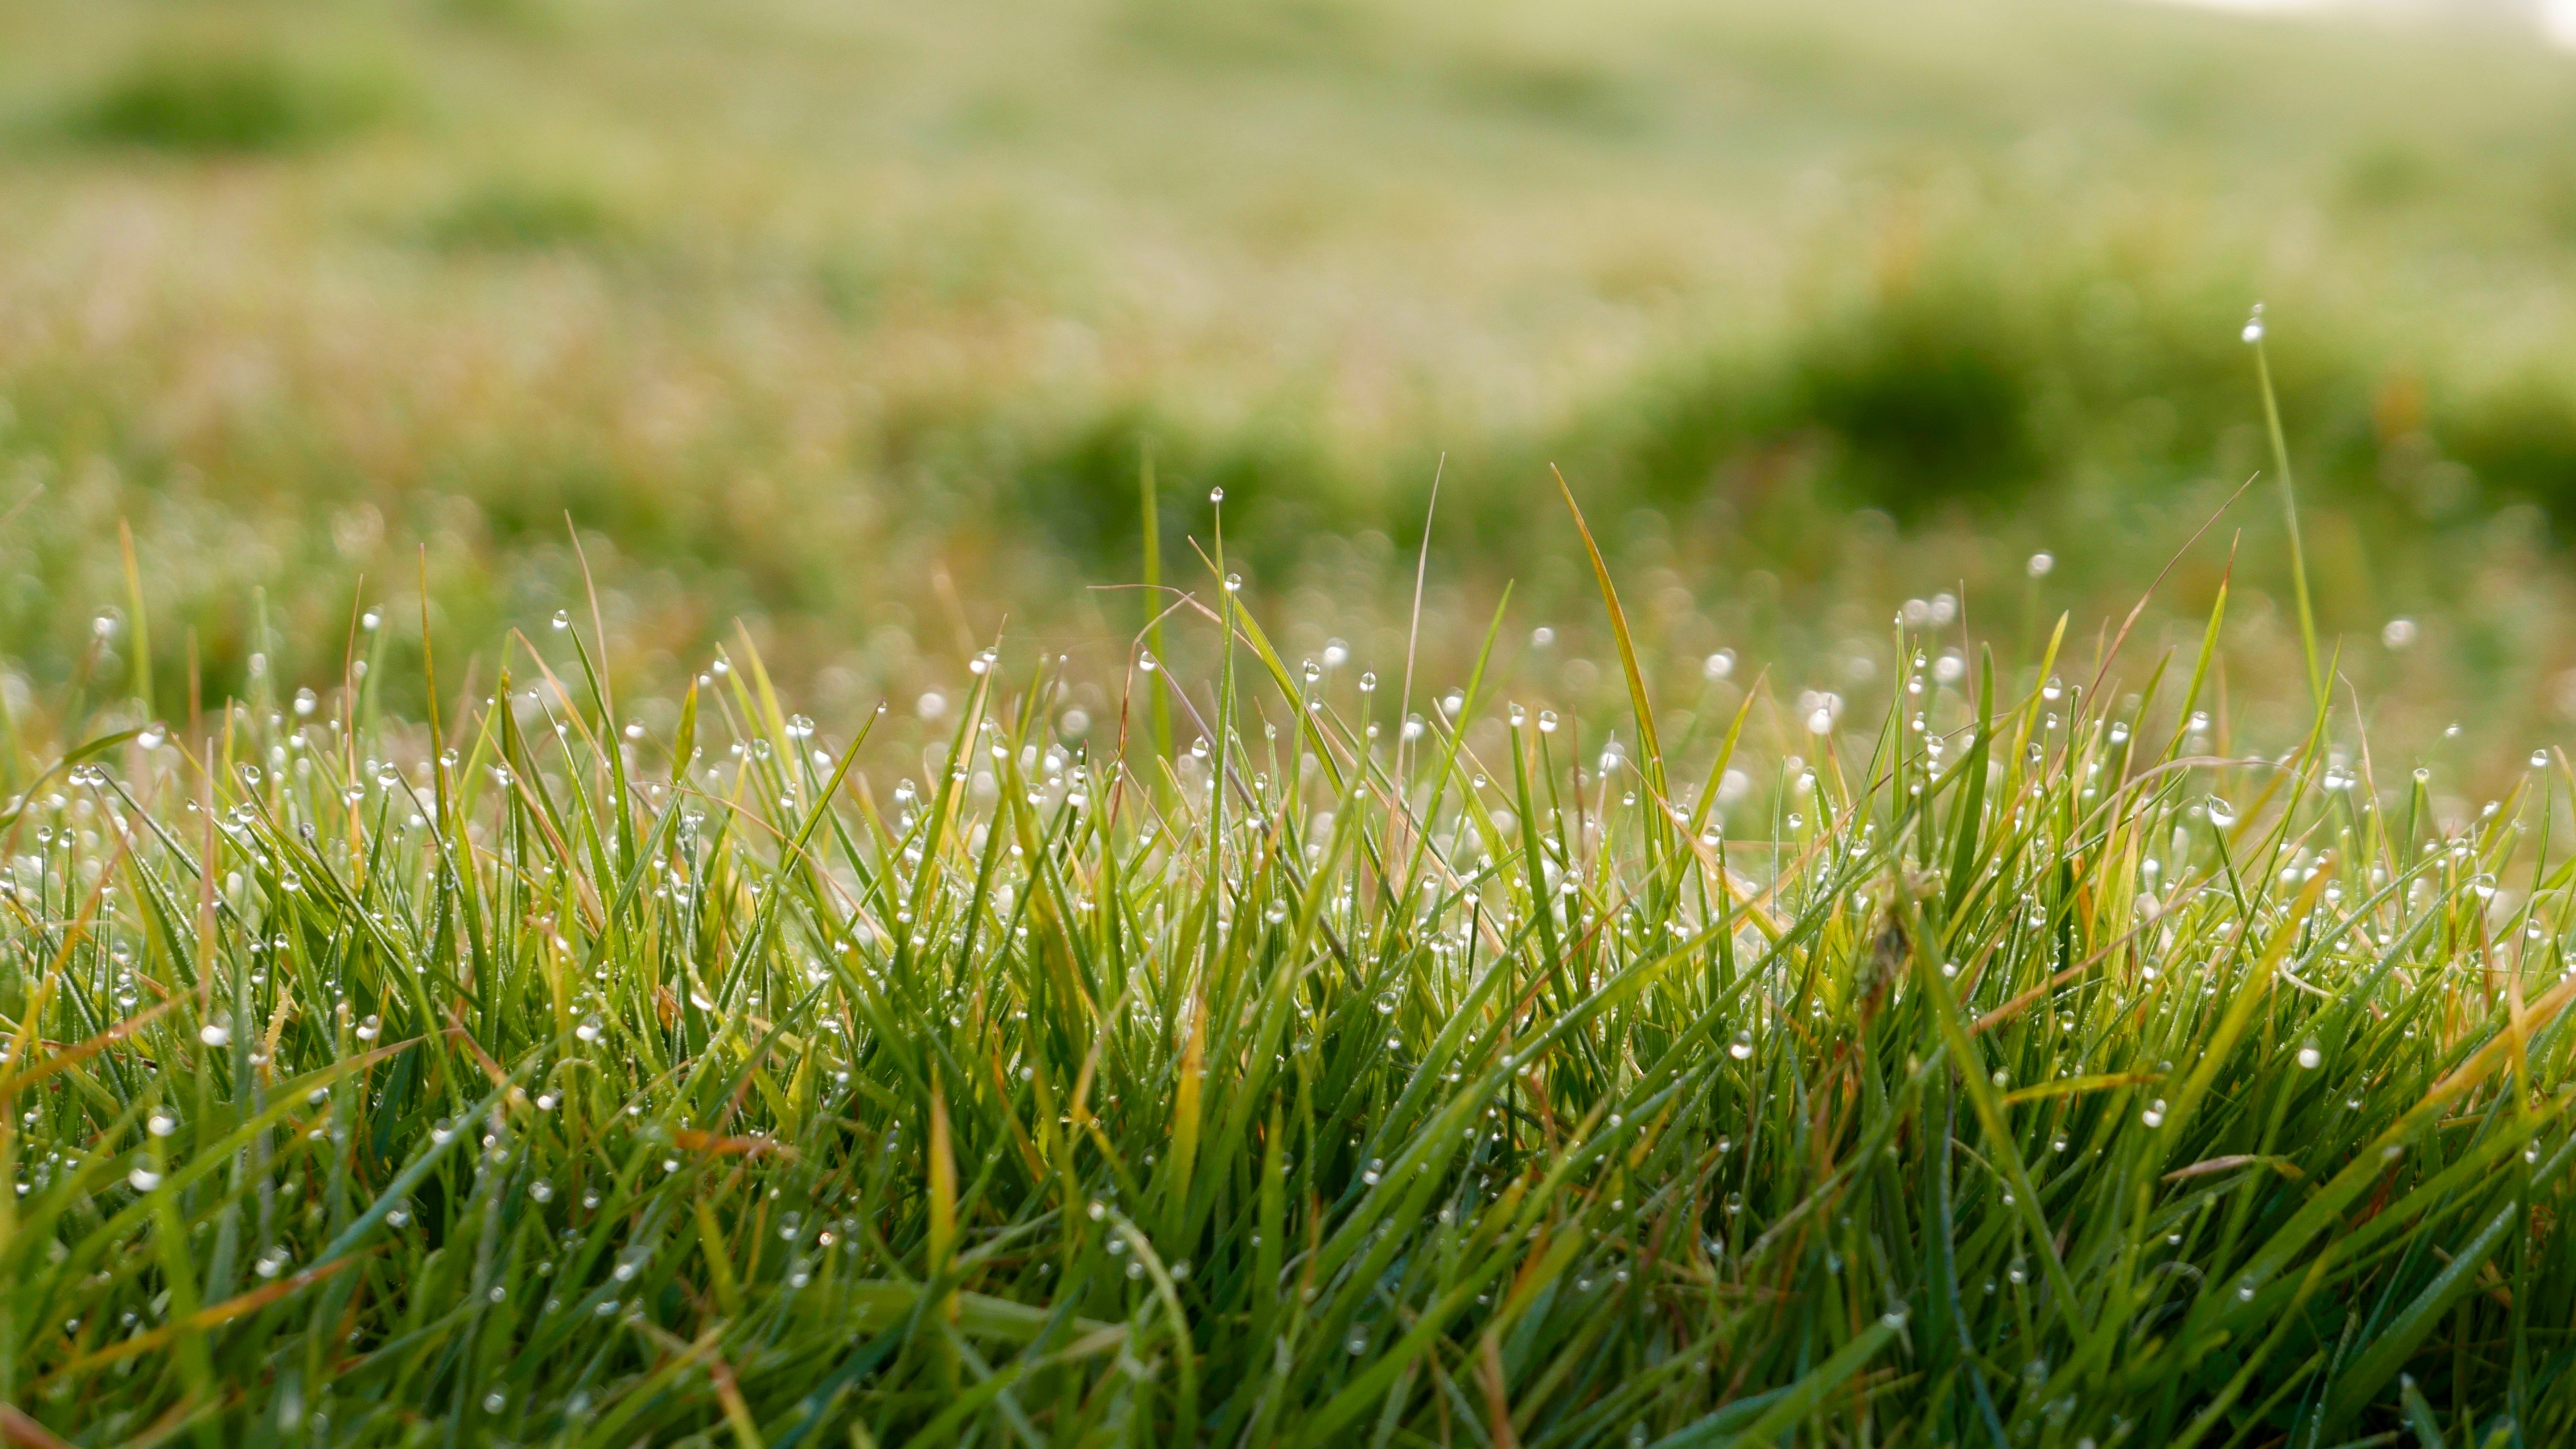
grass, dew, plant, field, ground, lawn, meadow, prairie, sunlight, leaf, flower, wet, green, pasture, soil, close up, grassland, macro photography, flowering plant, grass family, plant stem, land plant